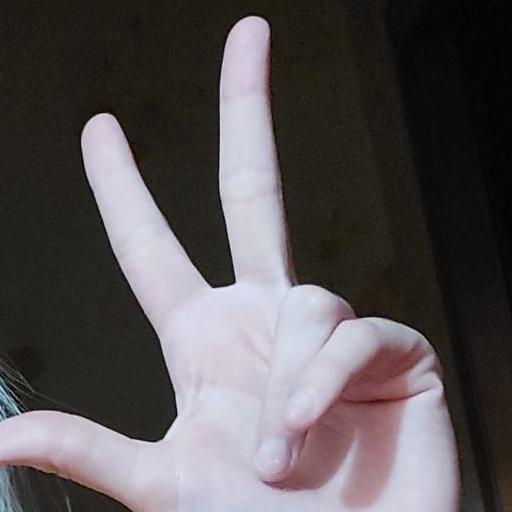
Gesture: three2